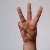
The image shows a hand gesture representing the letter 'W' in Indian Sign Language.